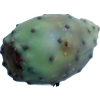
Label: cactus_fruit_green